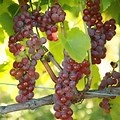
Label: grape